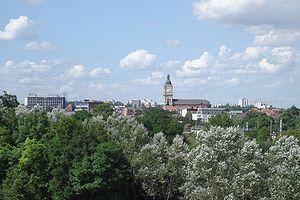
Le parc de la Glissoire est un parc situé sur les communes d'Avion et Lens, le long de l'axe routier Lens-Arras. Il tire son nom de la rivière qui alimentait jadis les étangs.
Passe ton bac d'abord est un film français réalisé par Maurice Pialat et sorti en 1978.